Death of Jeremiah Duggan

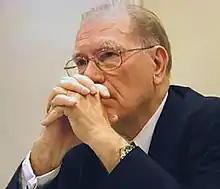
photograph

Lyndon LaRouche and his German wife, Helga Zepp-LaRouche, ran a global political network of publications, committees and a youth cadre based in Leesburg, Virginia, United States, and in Wiesbaden, Hesse, Germany. The movement in Germany is represented by the Schiller Institute and the "Bürgerrechtsbewegung Solidarität" party. LaRouche stood as a presidential candidate in the US eight times between 1976 and 2004. He was jailed in 1989 for conspiracy to commit fraud, a prosecution he claimed was politically motivated.